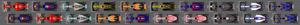
Le Grand Prix automobile de Singapour 2017, disputé le 17 septembre 2017 sur le Circuit urbain de Singapour, est la 970ᵉ épreuve du championnat du monde de Formule 1 courue depuis 1950. Il s'agit de la dixième édition du Grand Prix de Singapour comptant pour le championnat du monde de Formule 1, et de la quatorzième manche du championnat 2017. Il présente la particularité depuis sa première édition en 2008 de se disputer en nocturne.